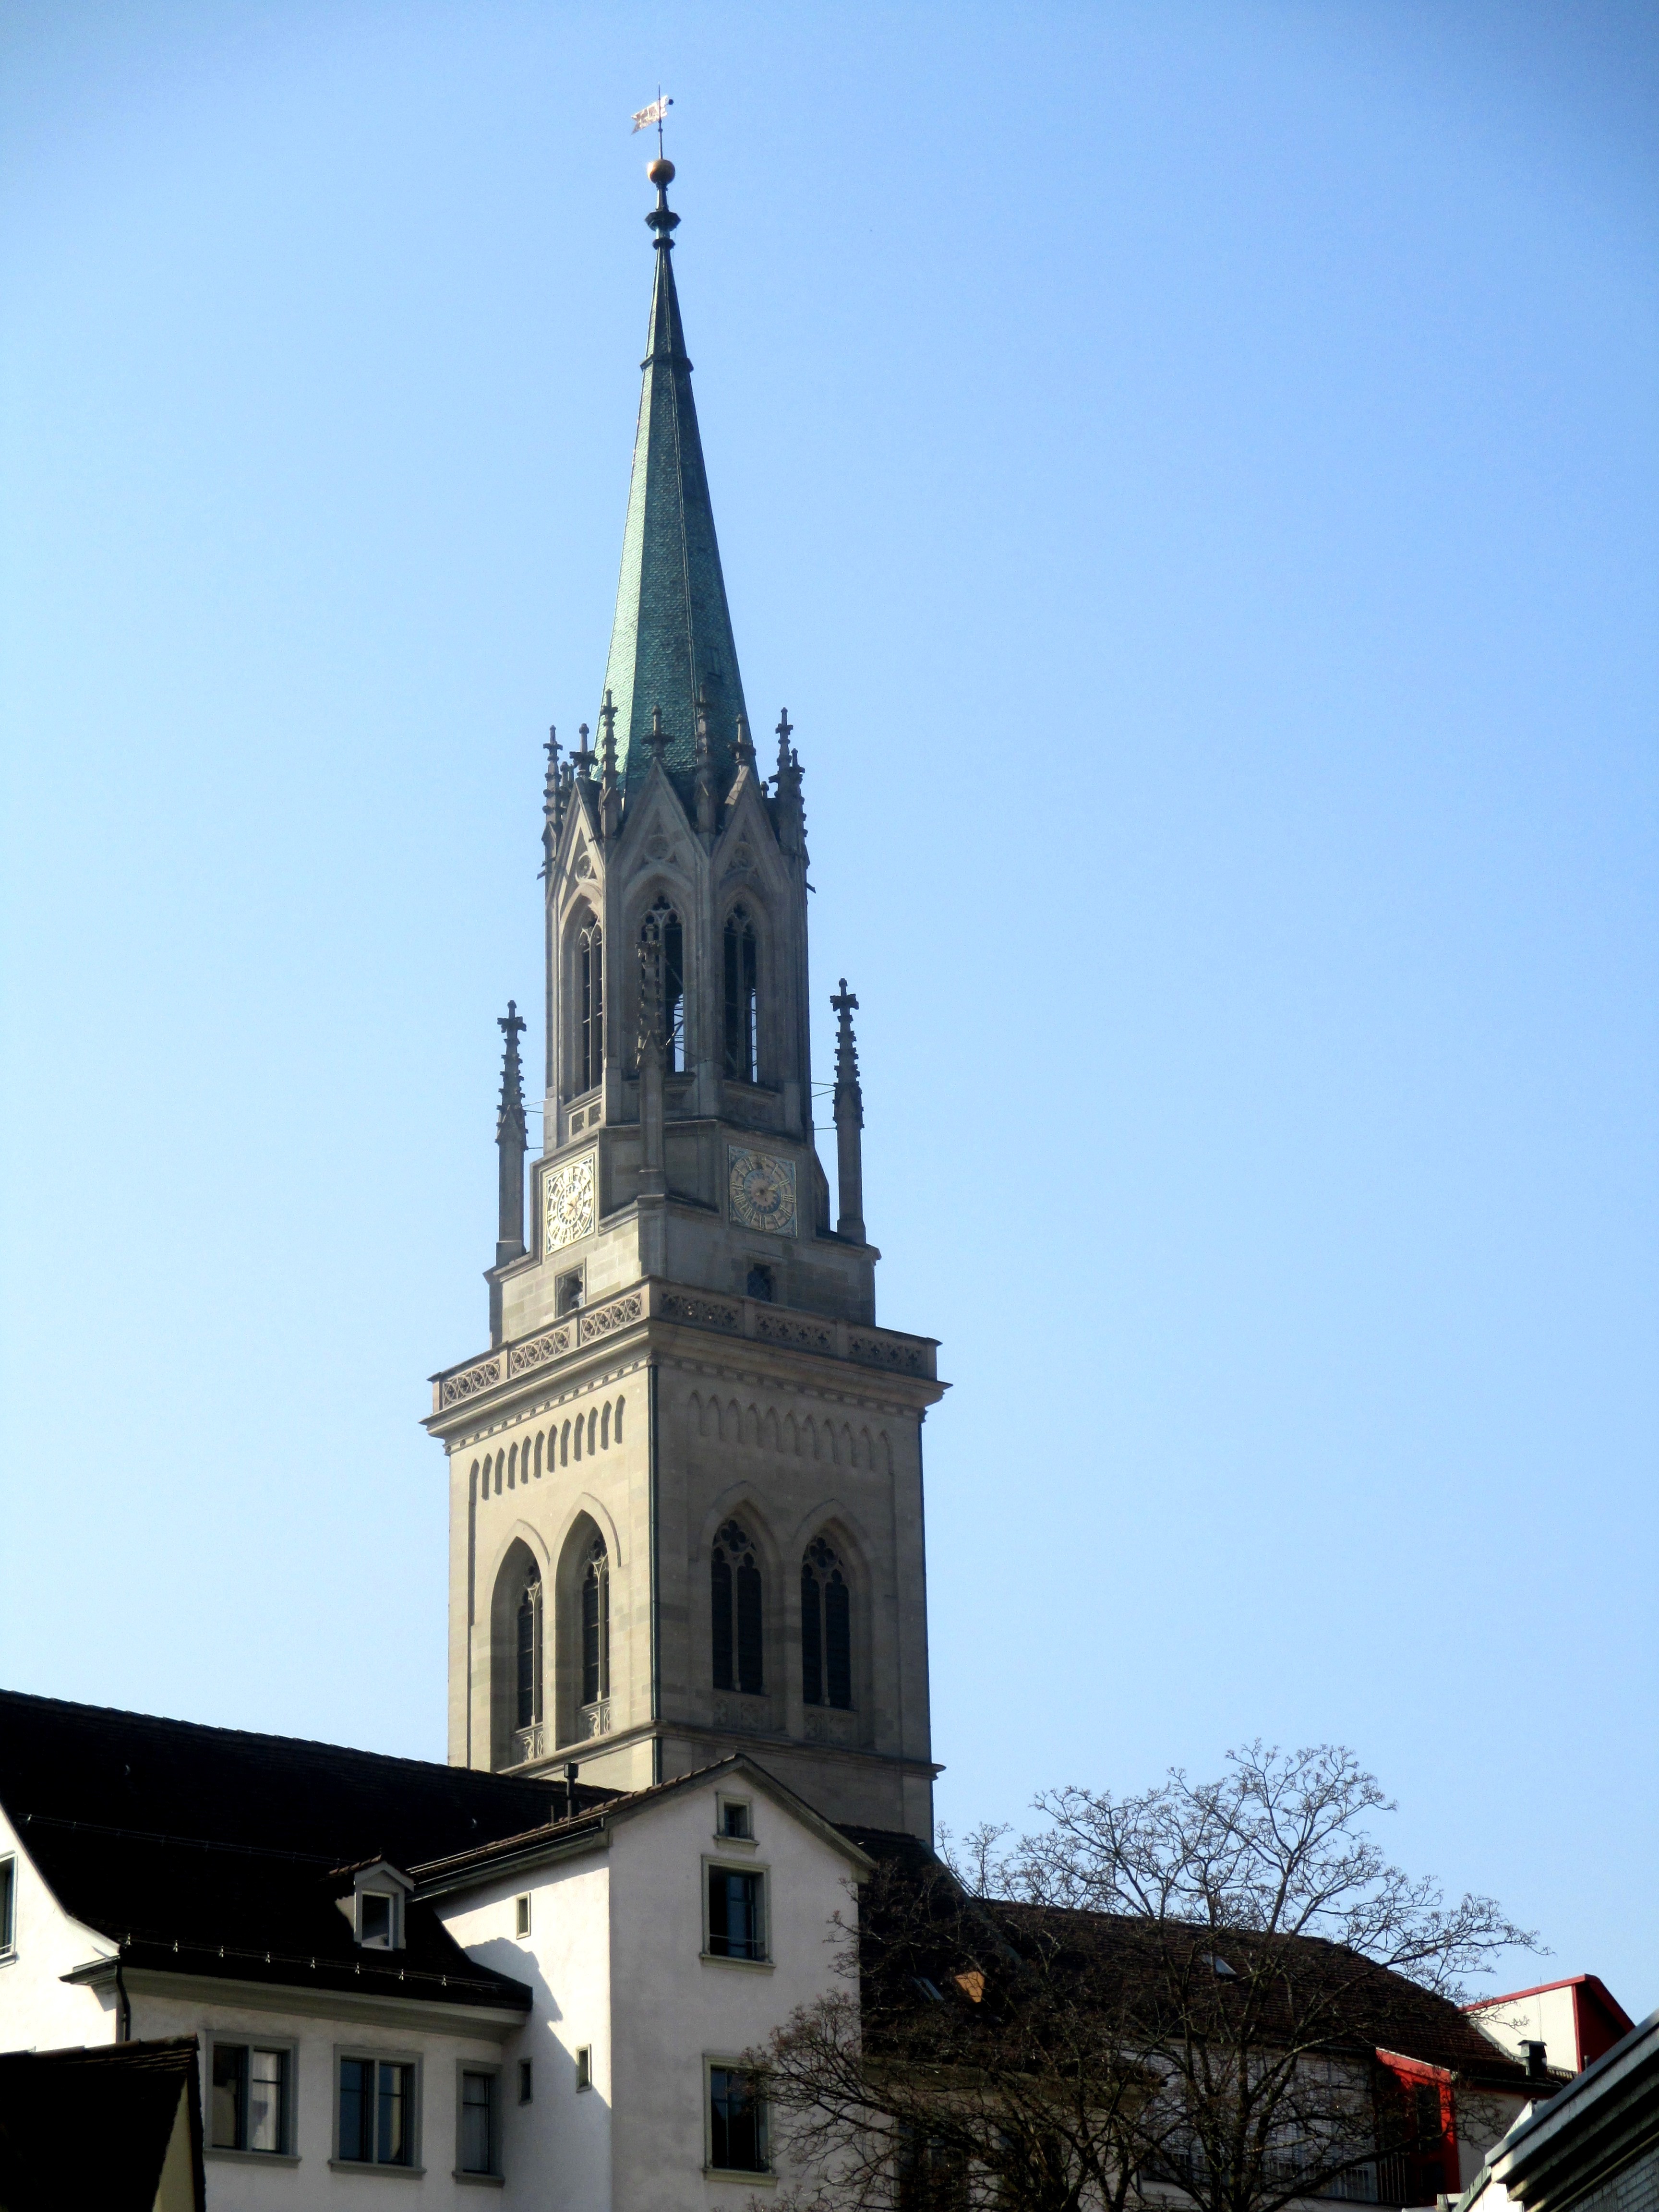
architecture, building, tower, landmark, church, cathedral, place of worship, bell tower, spire, steeple, switzerland, st gallen, church of st laurenzen